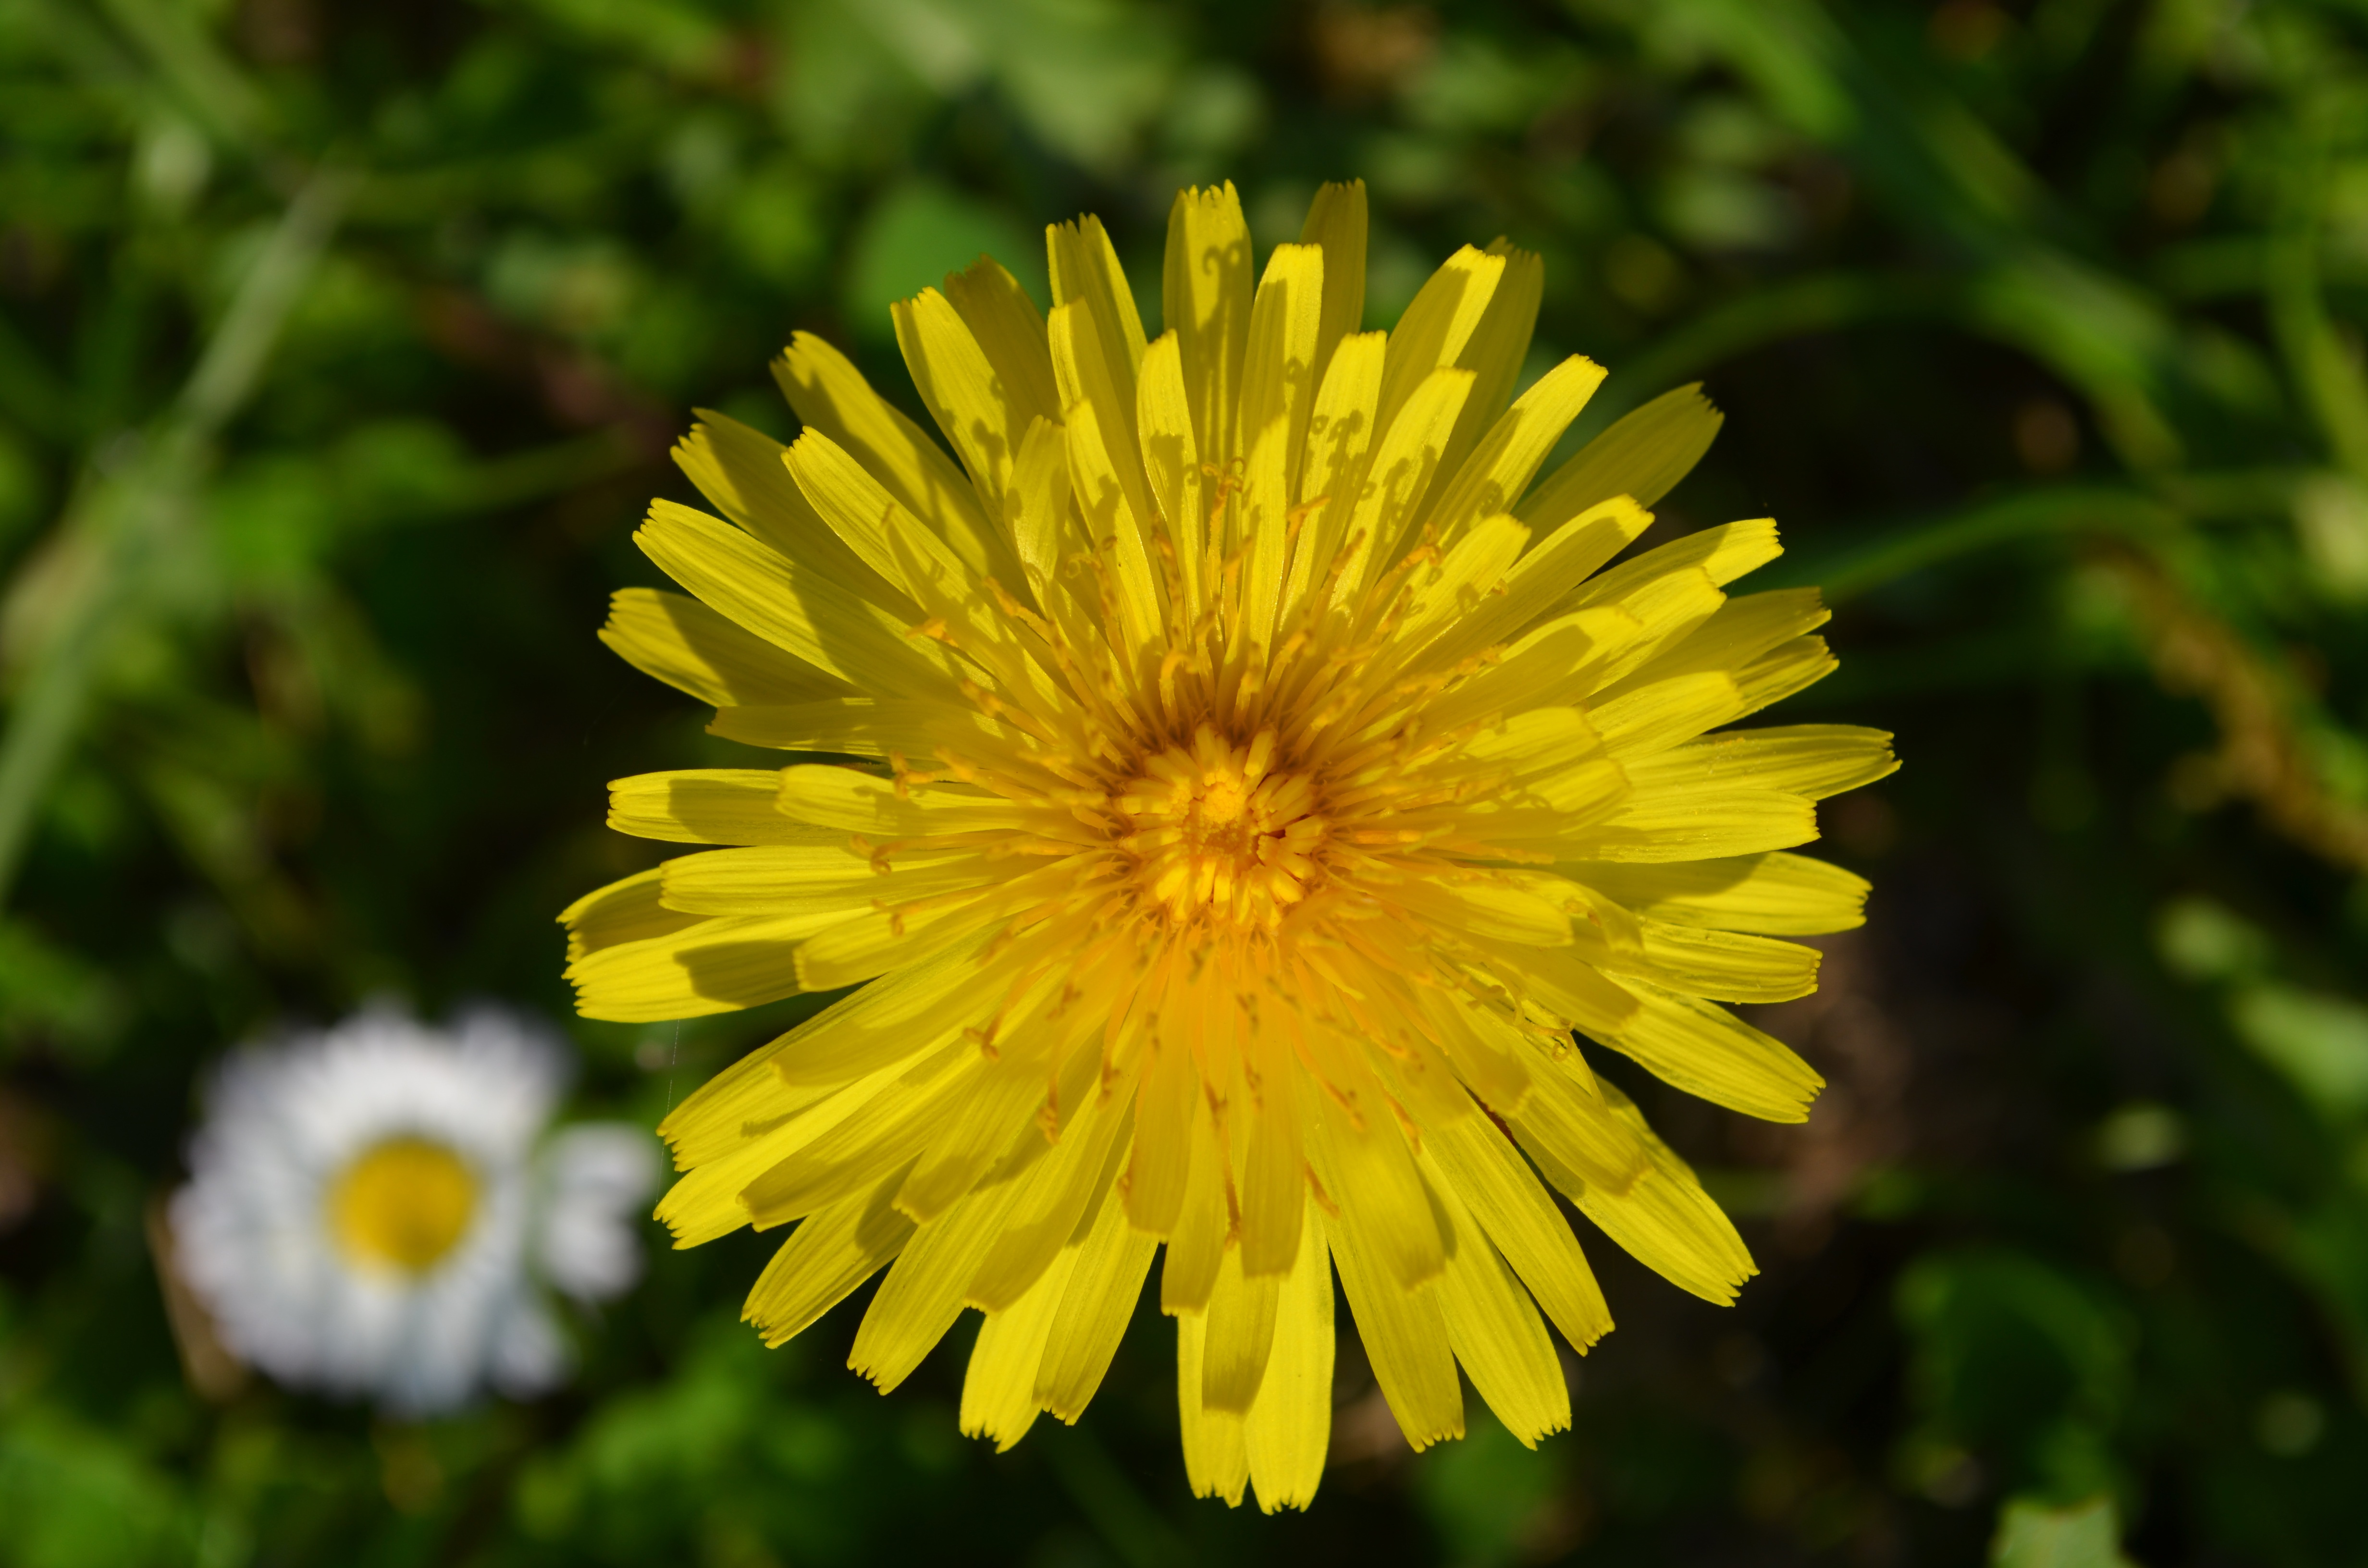
nature, blossom, plant, field, meadow, dandelion, flower, petal, bloom, summer, daisy, herb, macro, botany, yellow, close, flora, yellow flower, wildflower, close up, pointed flower, detail, yellow flowers, macro photography, public record, flowering plant, daisy family, oxeye daisy, annual plant, plant stem, land plant, chamaemelum nobile, marguerite daisy